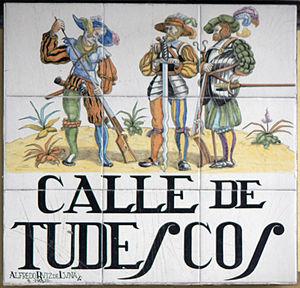
Plaque de Calle de Tudescos (rue, (district du Centre) de Madrid (Espagne).